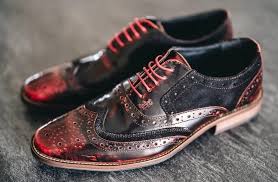
Label: Brogue